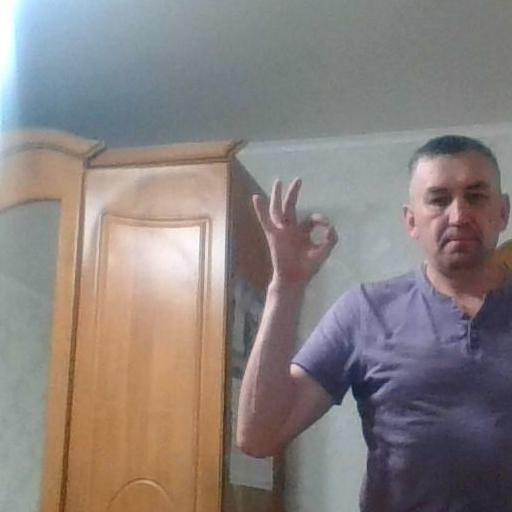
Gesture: ok